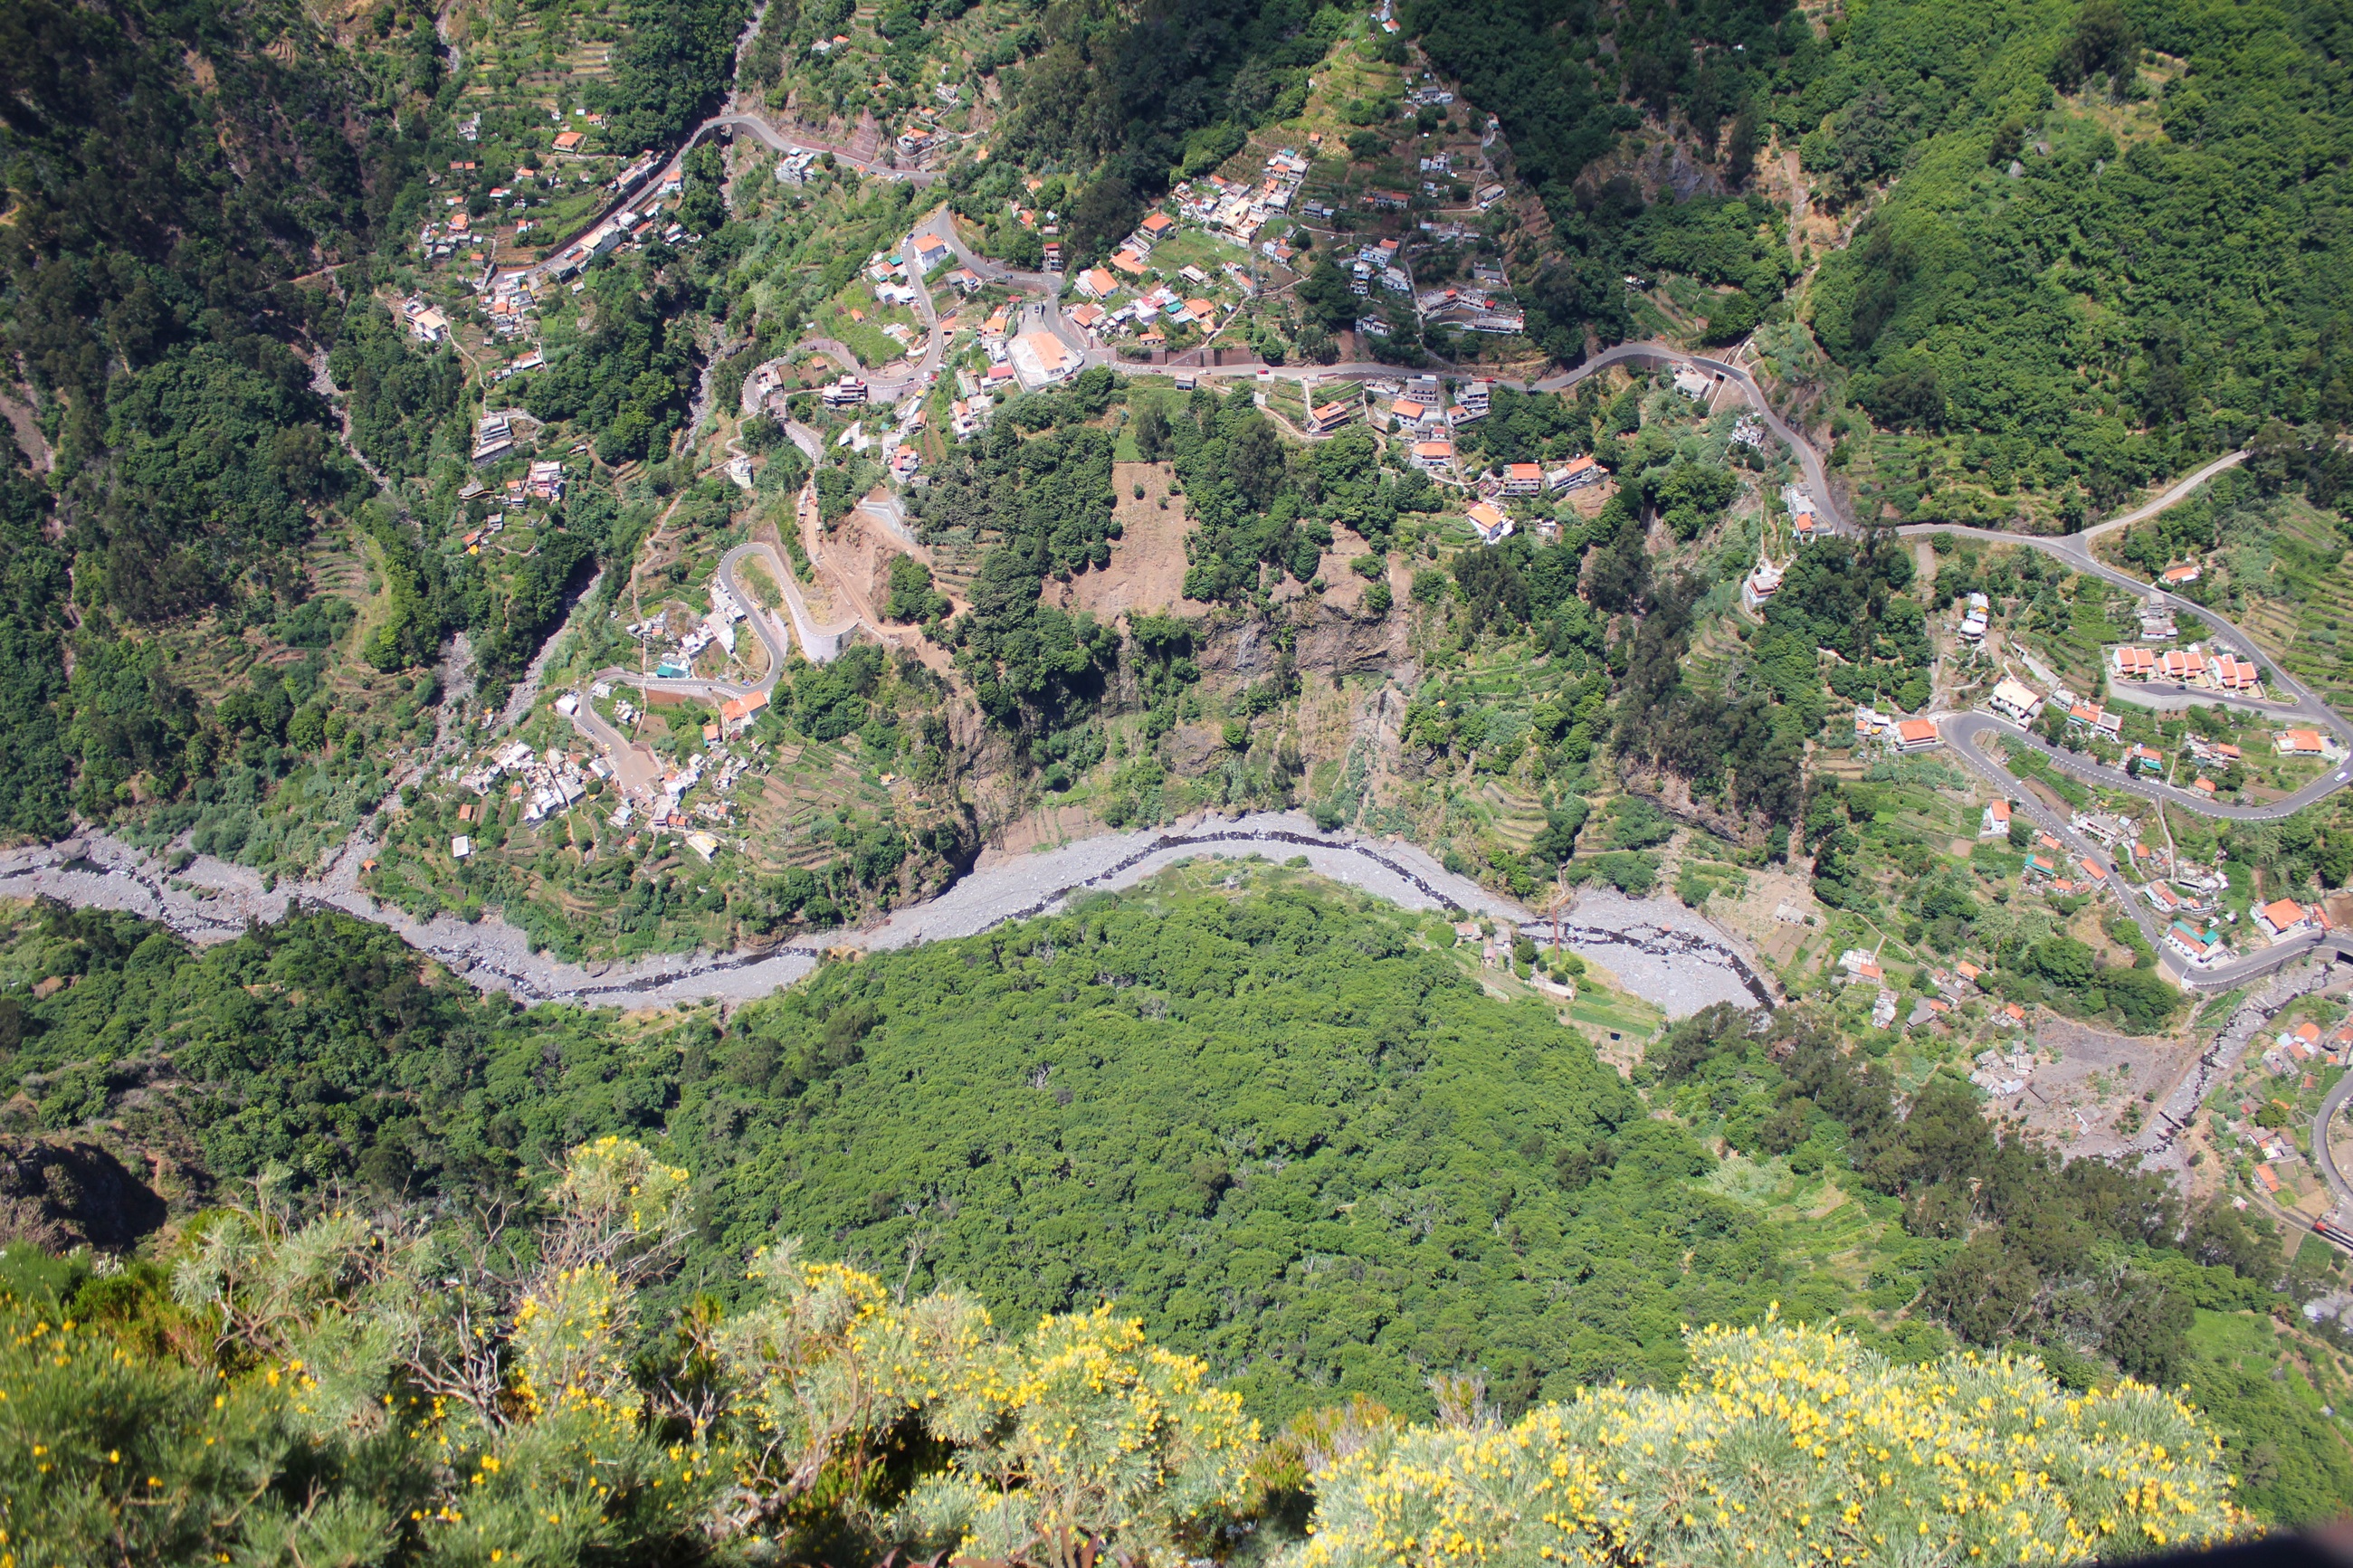
forest, mountain, flower, view, river, valley, mountain range, green, natural, ridge, trees, vegetation, ravine, plateau, aerial photography, mountain pass, mountainous landforms, geological phenomenon